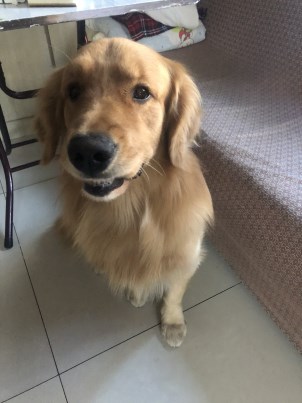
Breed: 5355-n000126-golden_retriever